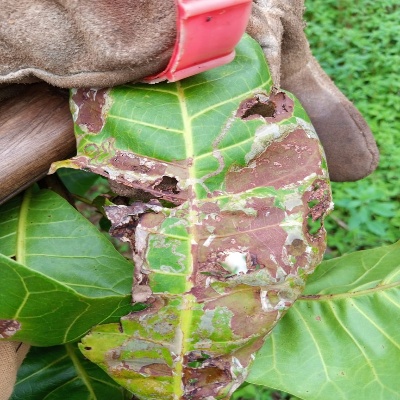
Crop: Cashew
Condition: leaf miner